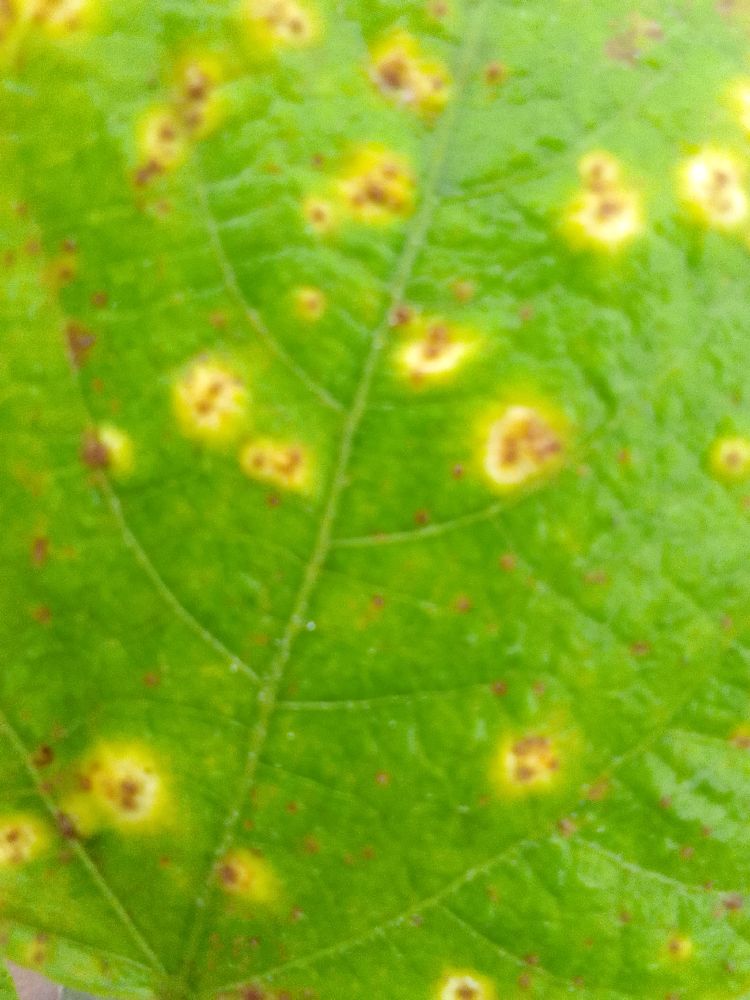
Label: rust